Mapusa

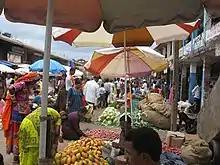
Mapusa vendor selling vegetables

Mapusa is close to one of the main centres of Goa's tourism industry. Mapusa's proximity to many beaches in the north of Goa makes it a suitable base during the tourist season (November to April). Because it is a mainly commercial city (for locals) with a large resident population, Mapusa has only a limited number of hotels and accommodation.